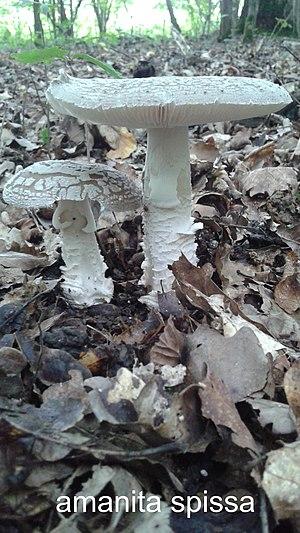
photo champignon amanita spissa
L'Amanite épaisse, Amanita excelsa, synonyme : Amanita spissa, est une espèce de champignons du genre Amanita de la famille des Amanitaceae. Comestible, quoique médiocre, il peut très facilement être confondu avec des amanites toxiques comme Amanita pantherina.